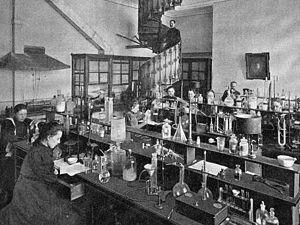
Les cours Bestoujev formaient de 1878 à 1917 un établissement d'enseignement universitaire destiné aux jeunes filles, le premier de la sorte en Russie impériale. Ils se trouvaient à partir de 1885 au N°33 de la dixième ligne de l'île Vassilievski de Saint-Pétersbourg. Ses bâtiments abritent par la suite la faculté de mathématiques de l'université de Léningrad et aujourd'hui le département de géographie de l'université de Saint-Pétersbourg.